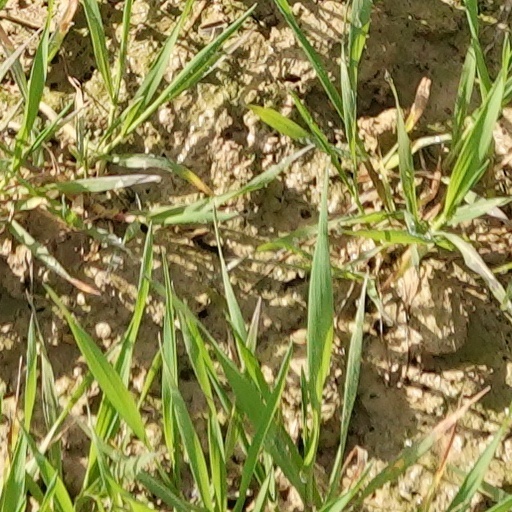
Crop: wheat